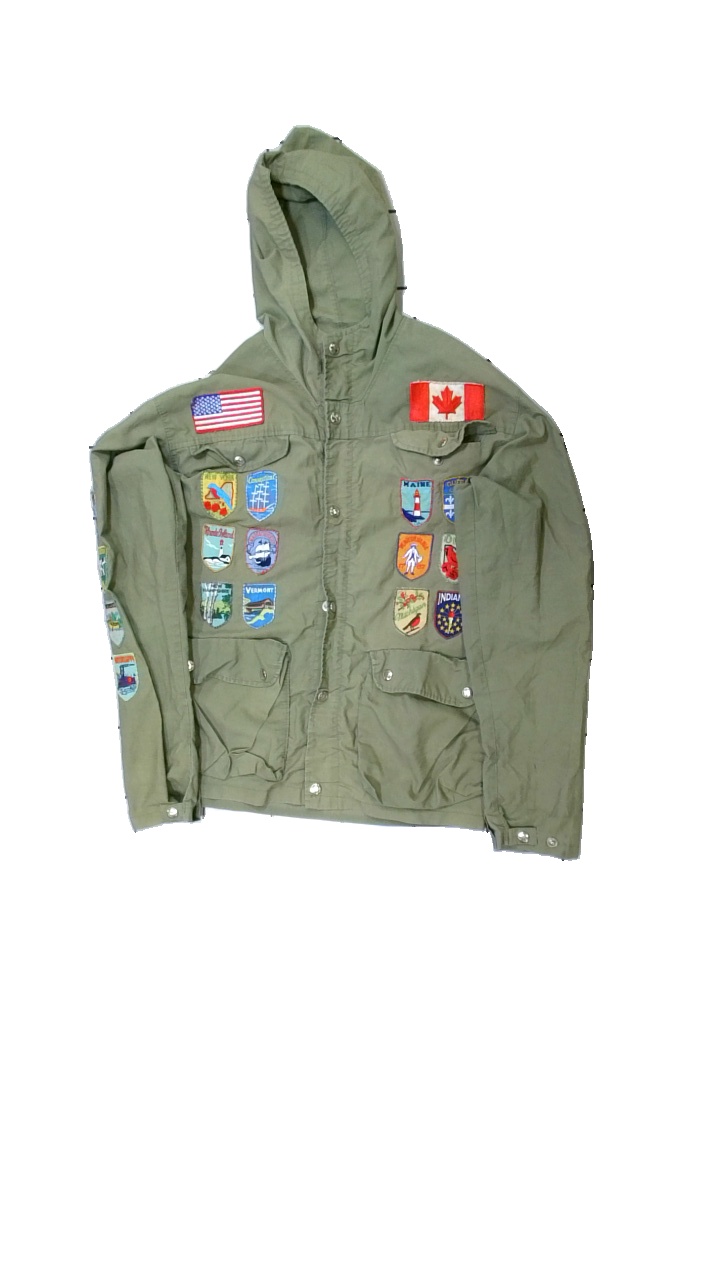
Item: Jacket (Ladies)
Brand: Fjällräven
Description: Jacka med många tryck
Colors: Green, Multicolor
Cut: Turtle neck
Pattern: Other
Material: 75% polyester 25% bomull
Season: All
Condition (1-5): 3
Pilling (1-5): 5
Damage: hål vid båda fickor
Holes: Major
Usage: Export
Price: <50